Harold Huglin

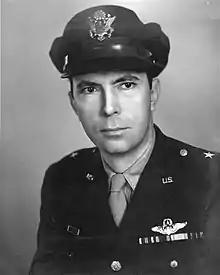

Harold Quiskie Huglin (22 September 190624 November 1975) was a United States Army Air Forces and United States Air Force brigadier general who served in World War II.